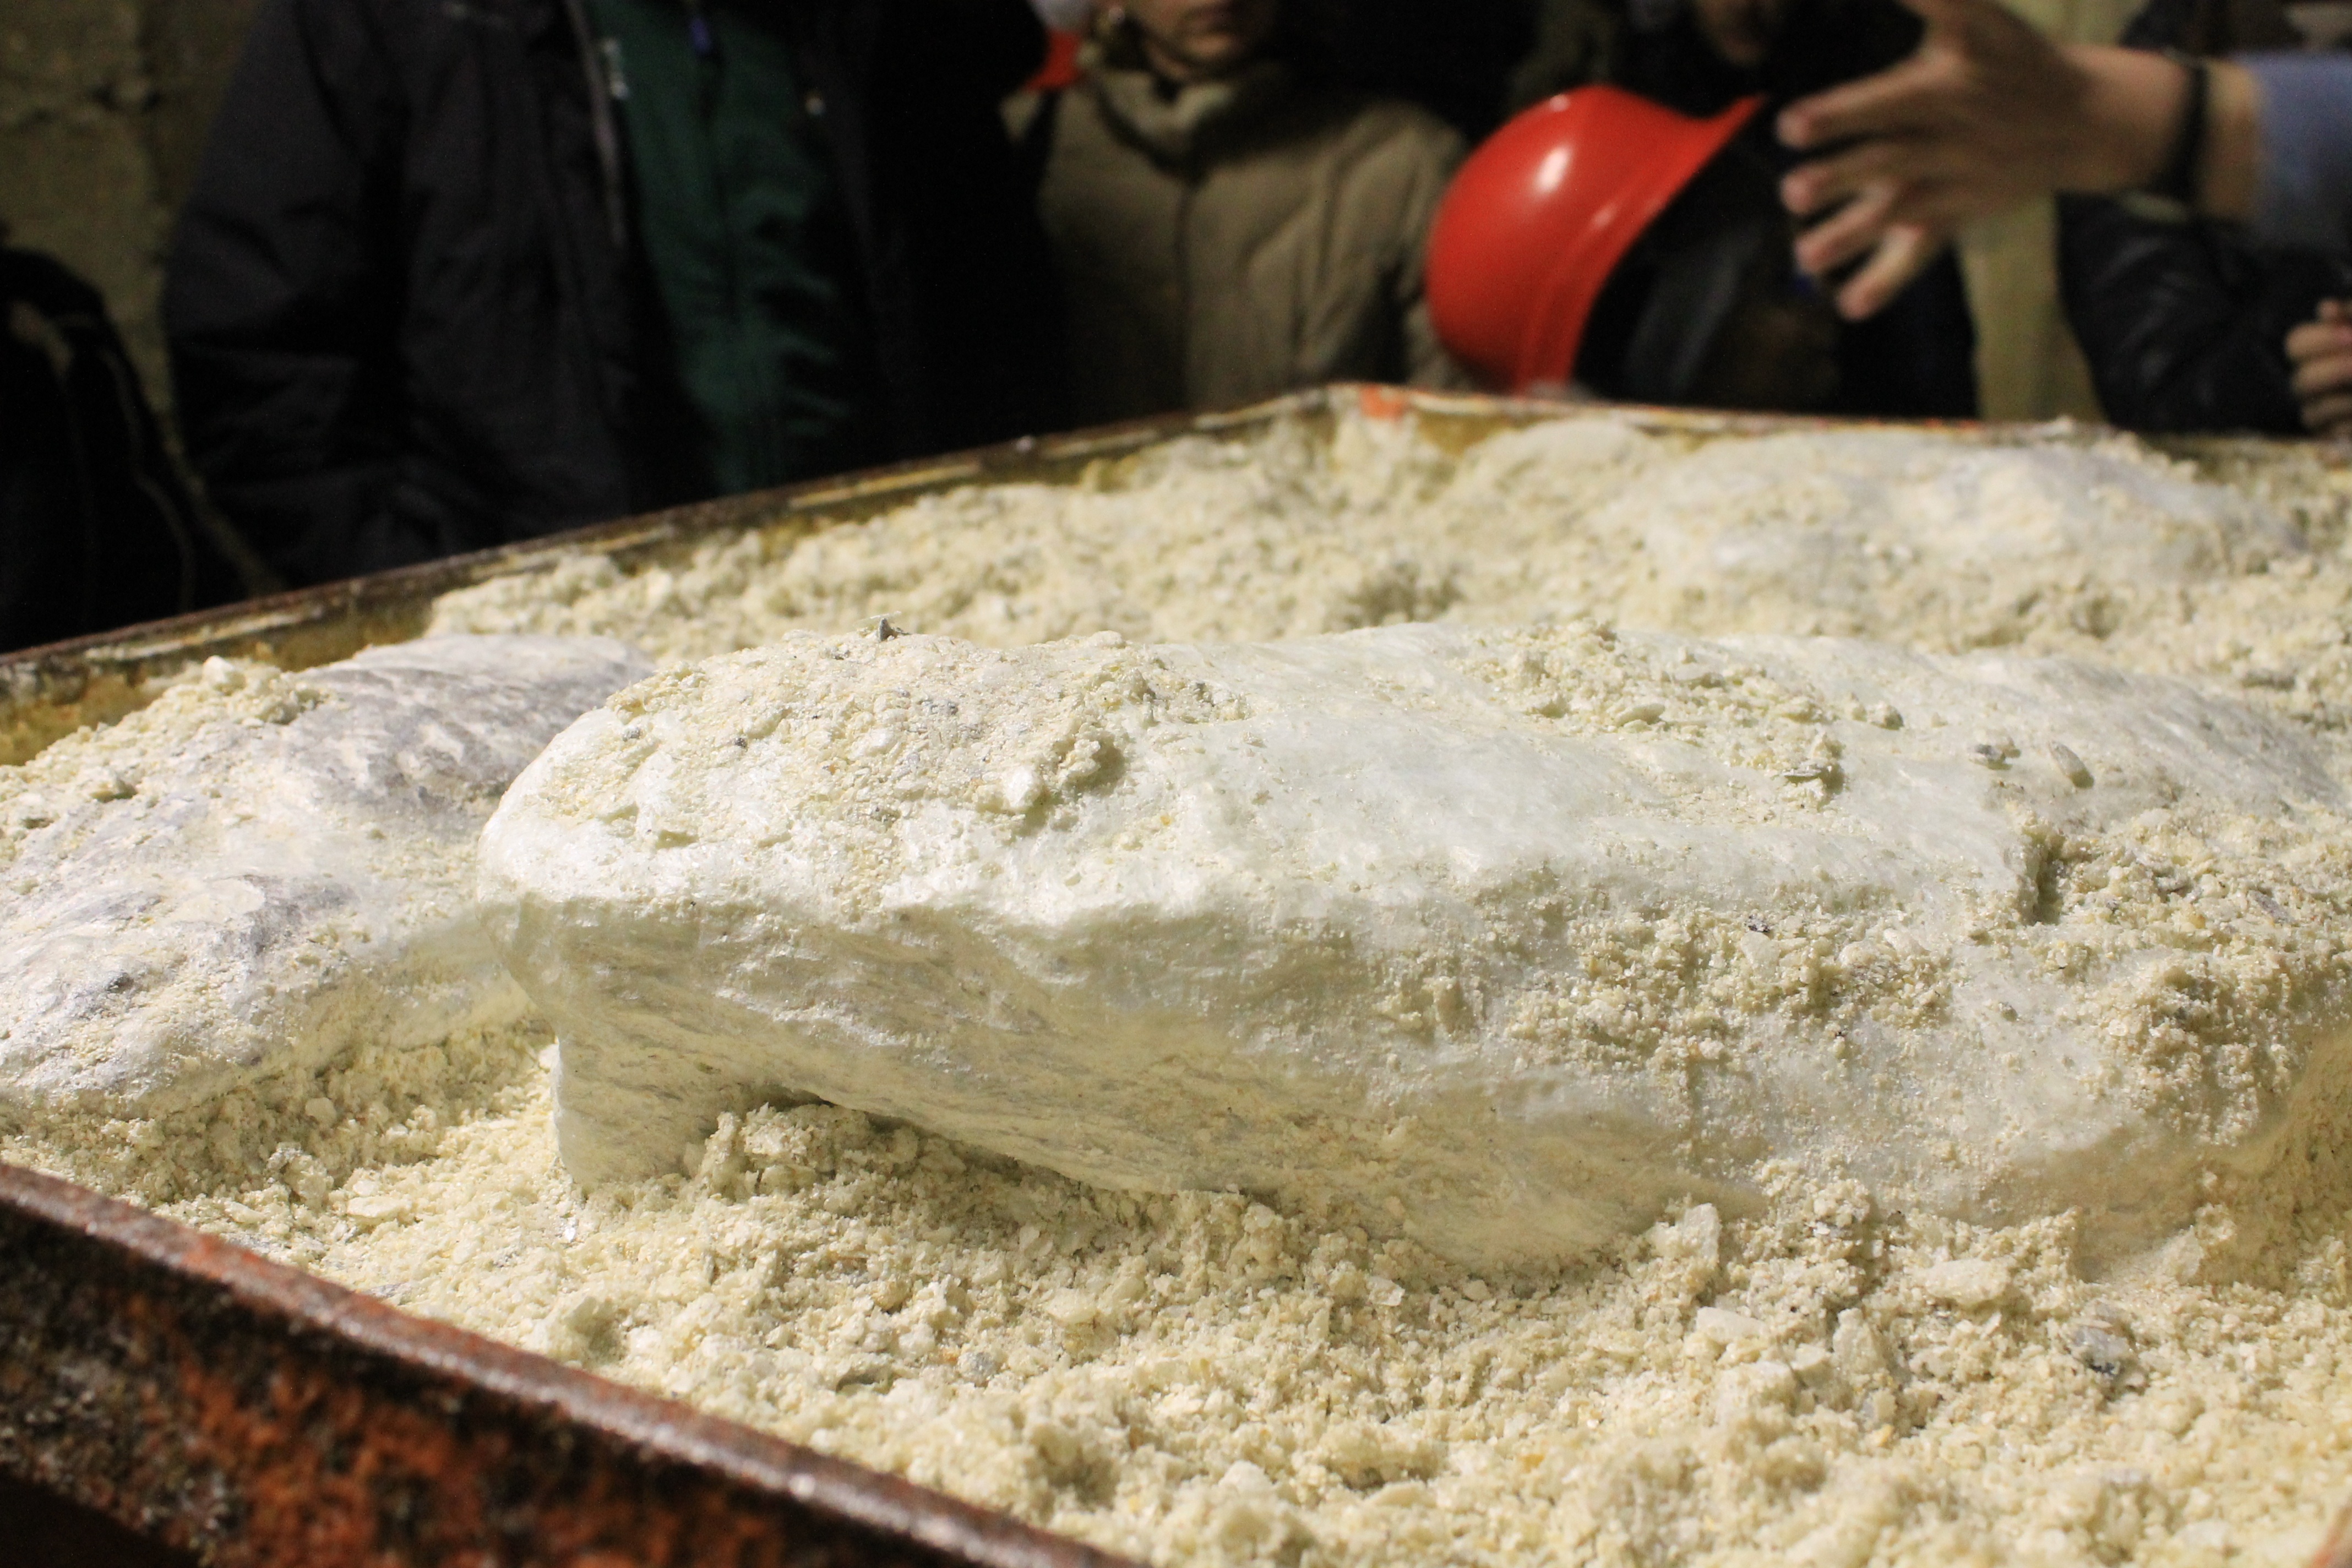
food, baking, cuisine, material, mine, carving, extraction, talc, natural talc, talcum powder